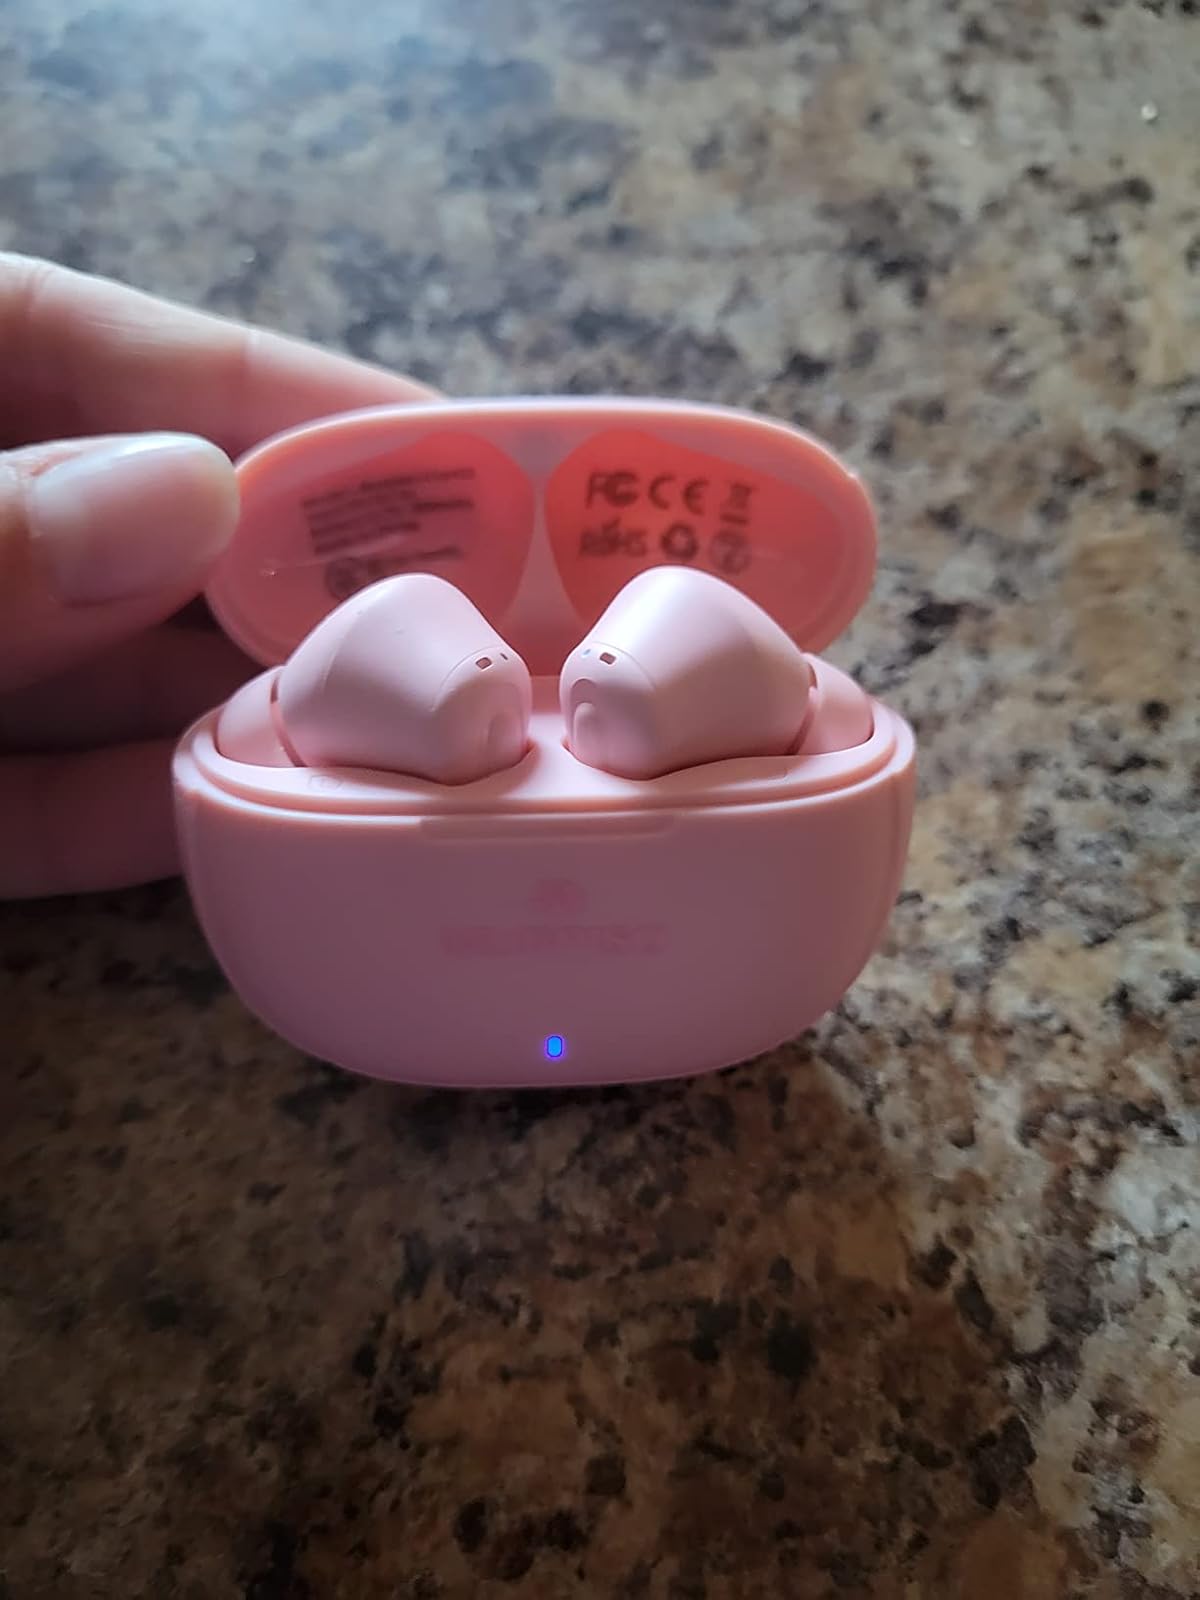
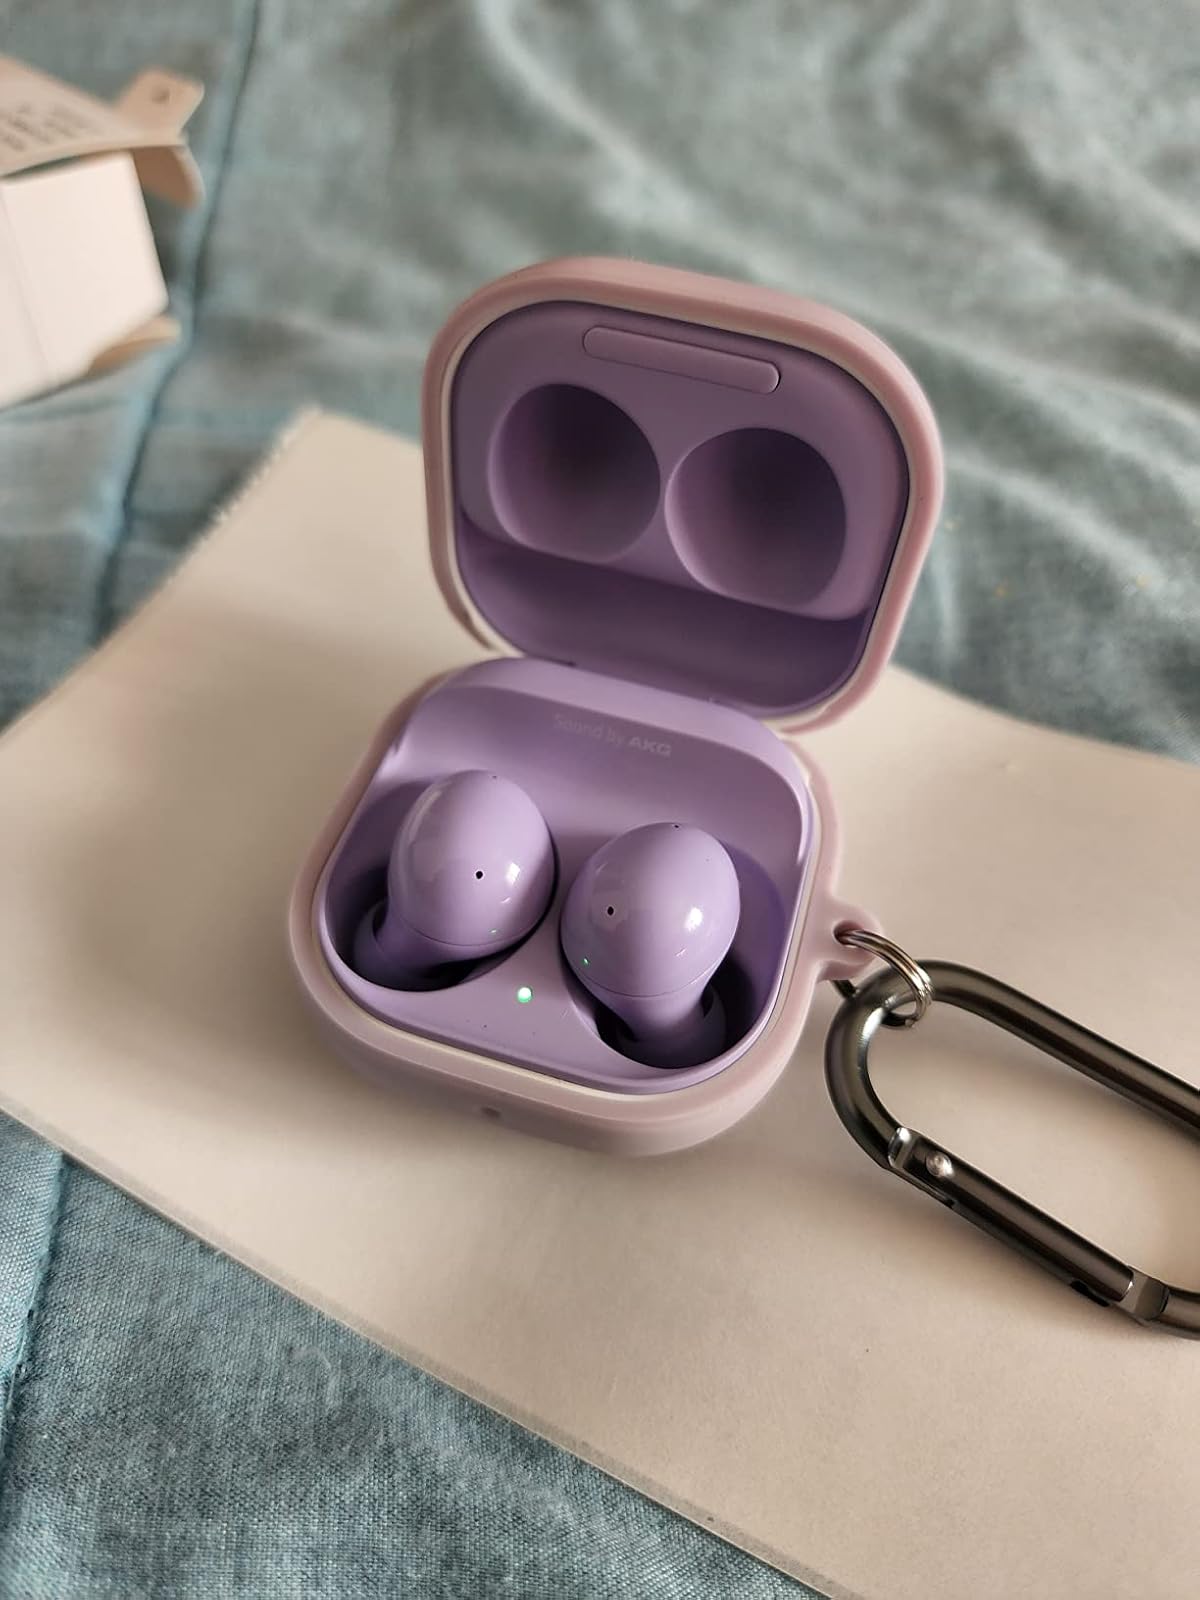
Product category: earbuds
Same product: no